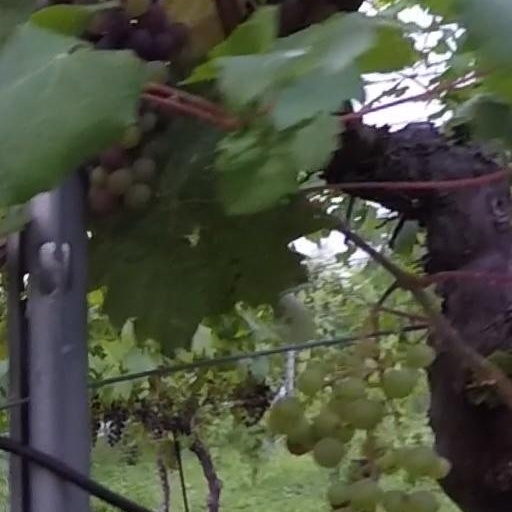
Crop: grape